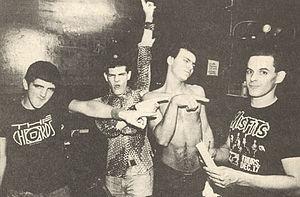
Reagan Youth est un groupe de punk hardcore américain, originaire du Queens, à New York. Il est formé par le chanteur Dave Rubinstein et le guitariste Paul Bakija.